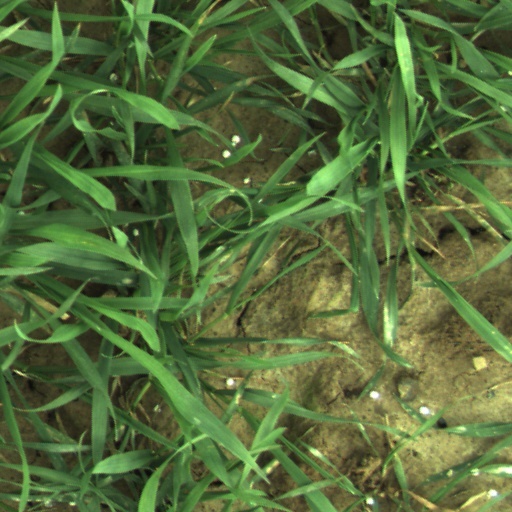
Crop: wheat